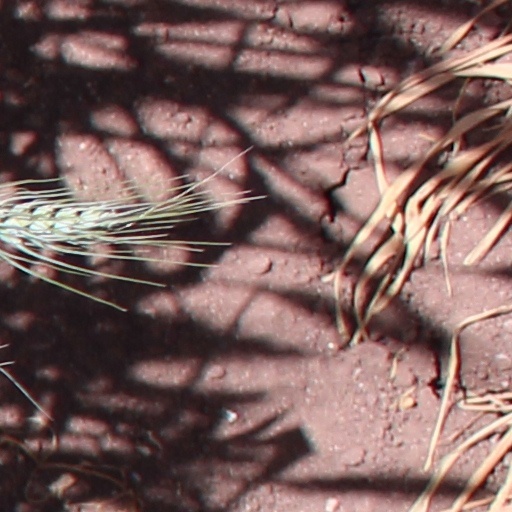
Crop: wheat